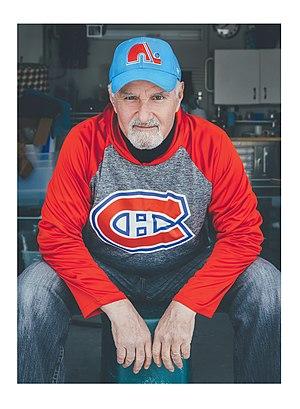
Christian Tétreault (crédit
Christian Tétreault est un animateur et journaliste québécois. Il est également auteur d'une quinzaine de livres, dont Je m’appelle Marie et Trois fils et un ange.